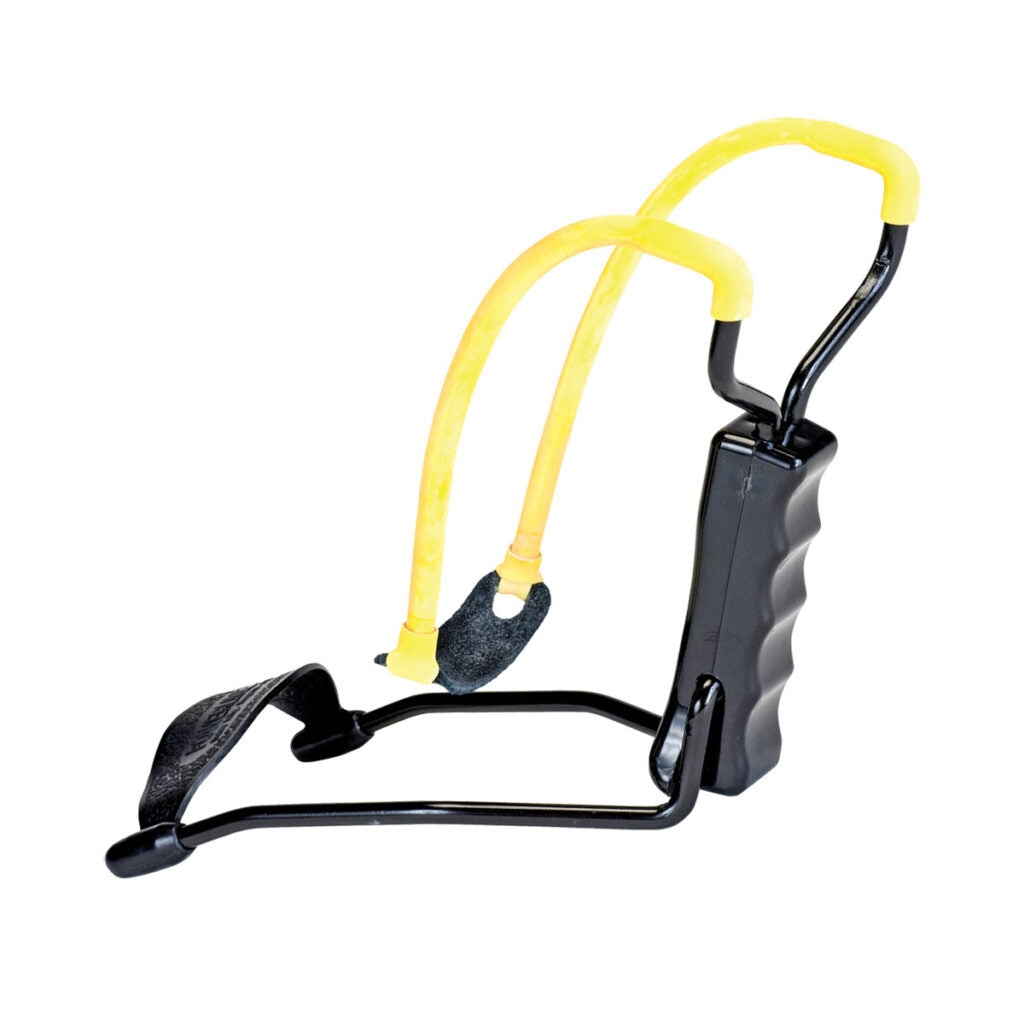
Slingshot | Ghulail
Brand: Rehmat Store
Category: Sporting Goods > Outdoor Recreation > Hunting & Shooting > Archery > Bows & Crossbows